Byrd Glacier

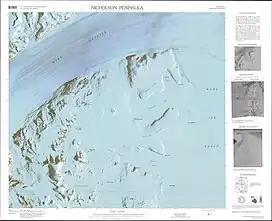
Satellite view of the lower part of the glacier.

A reentrant about wide occupied by the lower part of Byrd Glacier, lying between Cape Kerr and Cape Selborne on the west side of the Ross Ice Shelf. Discovered by the BrNAE (1901-04) and named for Lt. Michael Barne, RN, a member of the expedition, who with Sub-Lt. George F.A. Mulock, RN, mapped the